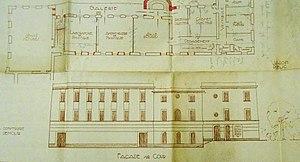
Plan École Pratique d'industrie de Saint-Chamond, 1929, archives municipales
Le lycée Claude-Lebois est un établissement public situé à Saint-Chamond dans la Loire, regroupant un lycée général et technologique et un lycée professionnel. Il a été créé, sous sa forme première, par Claude Lebois en 1879, puis sous sa forme moderne, en 1961.